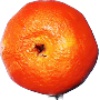
Label: Clementine 1